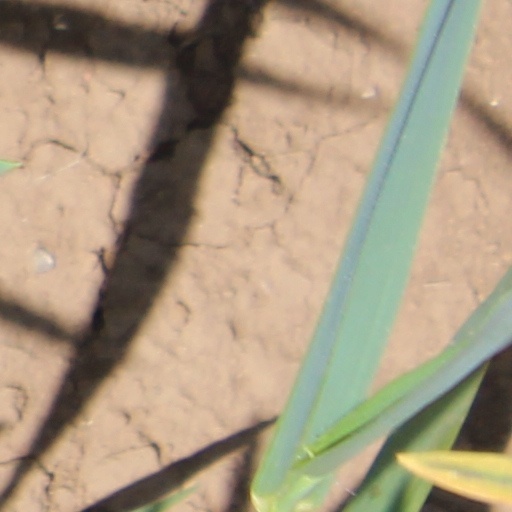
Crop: wheat